Jay Rock

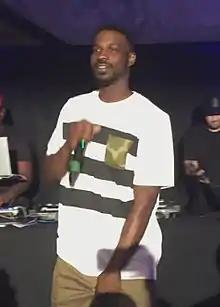
Jay Rock in 2015

In November 2013, Rock told Power 105 that his second studio album would be released in 2014. With the release of the 56th Annual Grammy Awards nominations, it was revealed Rock was nominated for Album of the Year as a featured artist for participating on Kendrick Lamar's "good kid, m.A.A.d city". After the release of label-mate Ab-Soul's album "These Days..." in June 2014, TDE's CEO confirmed that Jay Rock would be the next artist from the label to release an album.